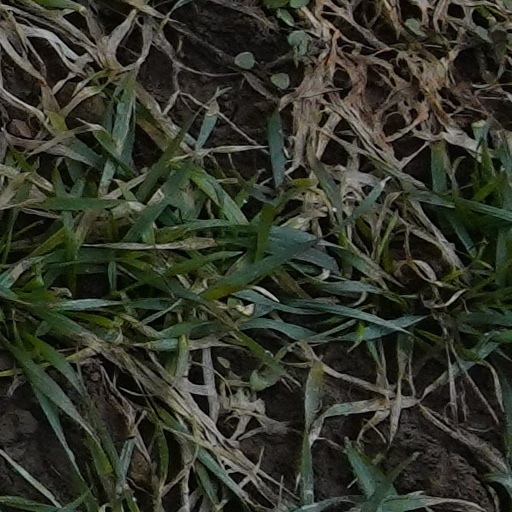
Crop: wheat